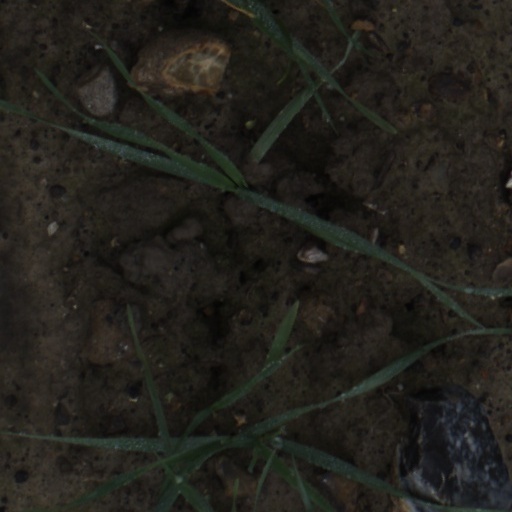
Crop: wheat